Mass media

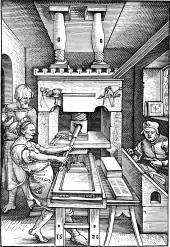
Early wooden printing press, depicted in 1520

Outdoor media is a form of mass media which comprises billboards, signs, placards placed inside and outside commercial buildings/objects like shops/buses, flying billboards (signs in tow of airplanes), blimps, skywriting, AR advertising. Many commercial advertisers use this form of mass media when advertising in sports stadiums. Tobacco and alcohol manufacturers used billboards and other outdoor media extensively. However, in 1998, the Master Settlement Agreement between the US and the tobacco industries prohibited the billboard advertising of cigarettes. In a 1994 Chicago-based study, Diana Hackbarth and her colleagues revealed how tobacco- and alcohol-based billboards were concentrated in poor neighbourhoods. In other urban centers, alcohol and tobacco billboards were much more concentrated in African-American neighbourhoods than in white neighbourhoods.